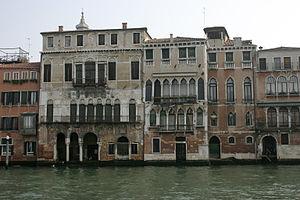
Cet article recense les principaux palais de Venise.